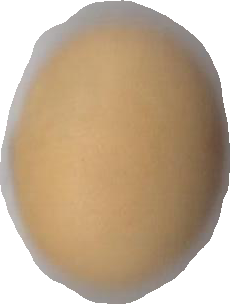
Variety: Dega